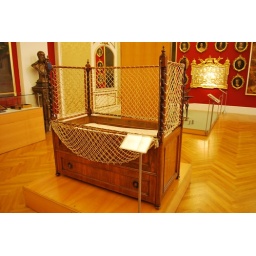
Some imperial blood children were sleeping in this bed